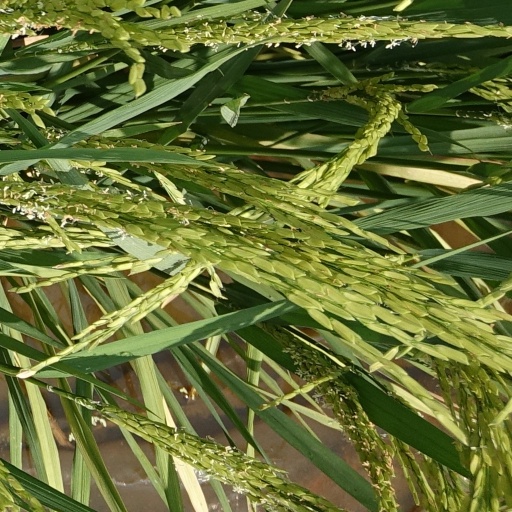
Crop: rice